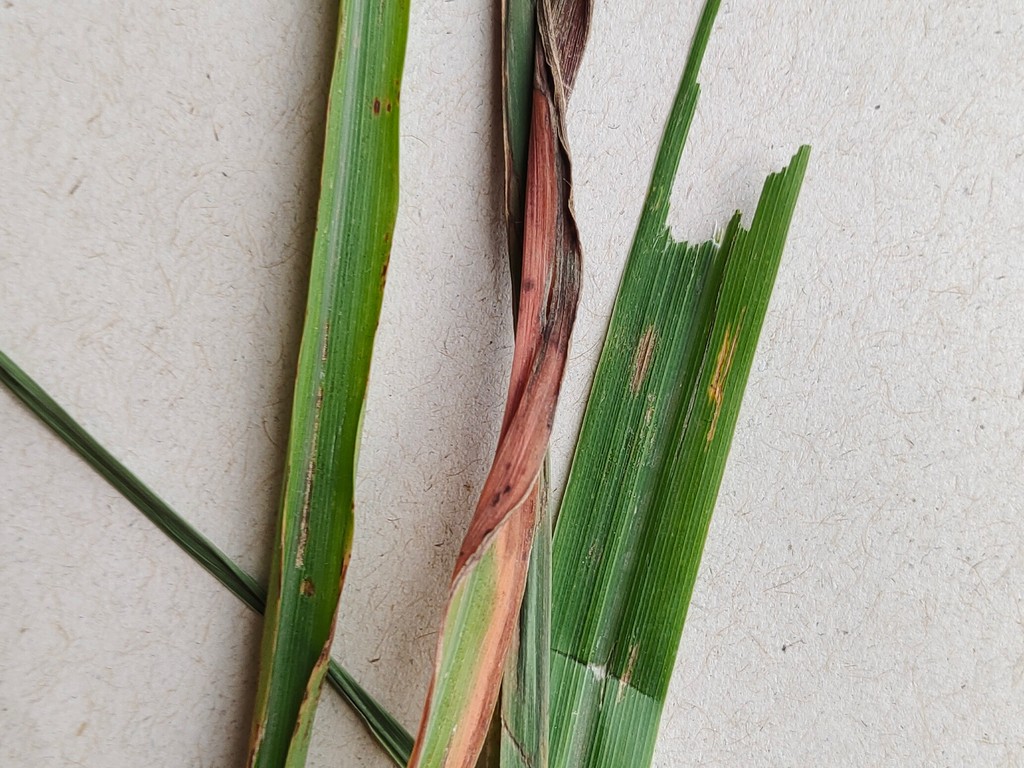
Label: Unhealthy